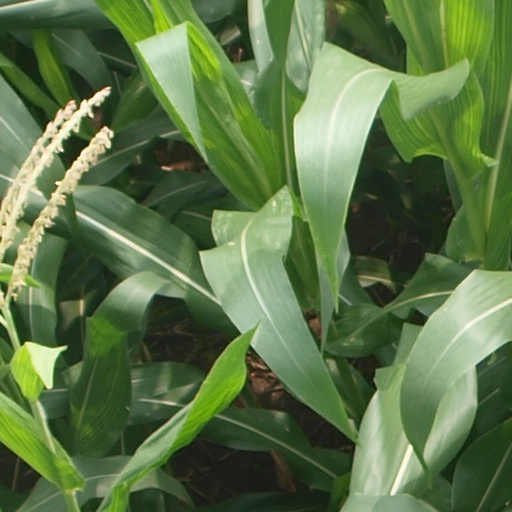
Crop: maize; corn